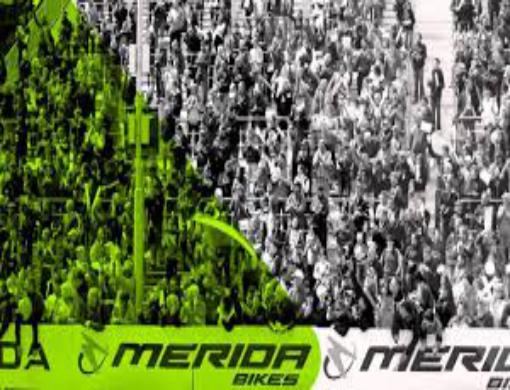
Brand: merida bikes
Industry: Transportation